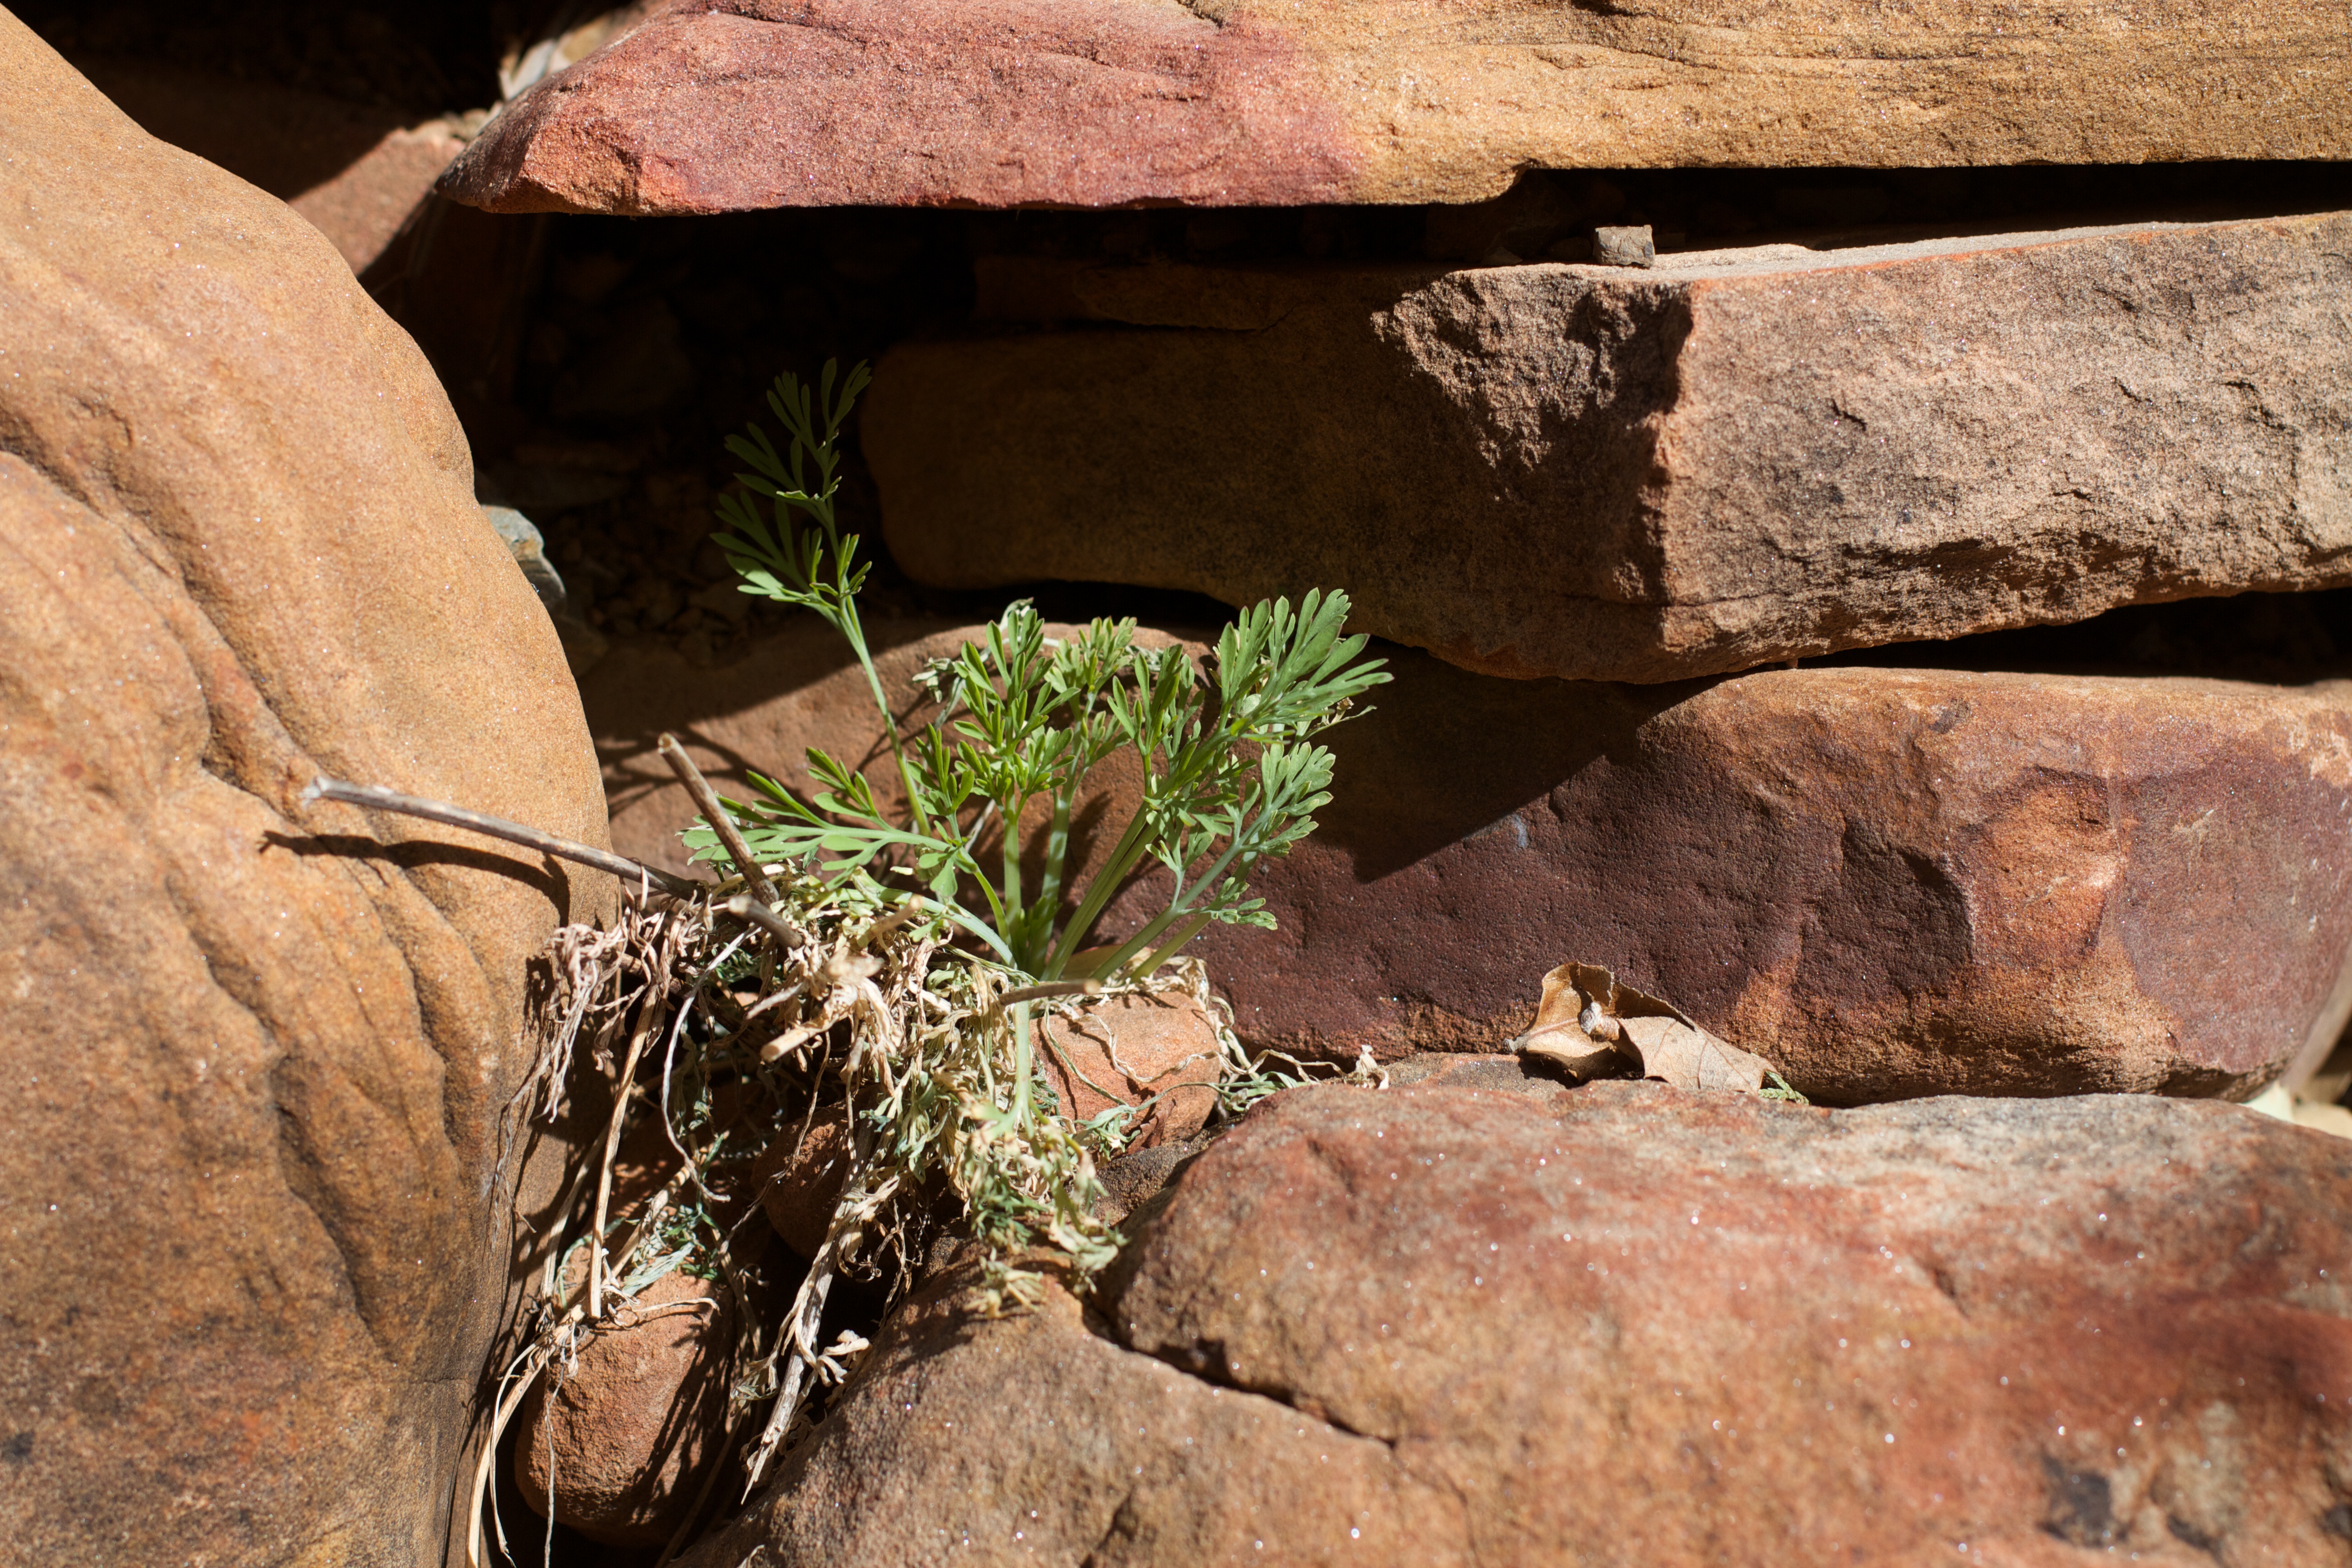
rock, wood, wildlife, soil, terrain, fauna, material, geology, boulder